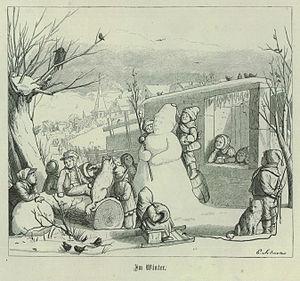
Un bonhomme de neige est une sculpture de neige compacte, à l’apparence humaine, et de dimensions très variables. Comme le château de sable, le bonhomme de neige appartient à la catégorie de l'art éphémère. Il est généralement confectionné à l'aide de deux ou trois boules de neige de taille variable.